Night Moves (Bob Seger song)

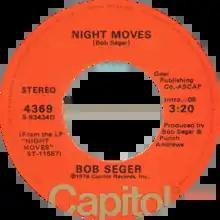
Side A of the 1976 US single

"Night Moves" is a song by American singer-songwriter Bob Seger. It was the lead single from his ninth studio album of the same name (1976), which was released on Capitol Records. Seger wrote the song as a coming of age tale about adolescent love and adult memory of it. It was based on Seger's teenage love affair, which he experienced in the early 1960s. It took him six months to write and was recorded quickly at Nimbus Nine Studios in Toronto, Ontario, with producer Jack Richardson. As much of Seger's Silver Bullet Band had returned home by this point, the song was recorded with several local session musicians.